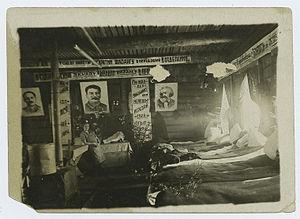
Le Goulag est l’organisme central gérant les camps de travail forcé en Union soviétique. La police politique placée à la tête du système pénal développa le Goulag comme instrument de terreur et d'expansion industrielle. Cette administration pénitentiaire connut une croissance constante jusqu'à la mort de Staline, à mesure que de nouveaux groupes étaient incarcérés et déportés, et que ses prérogatives économiques se développaient.